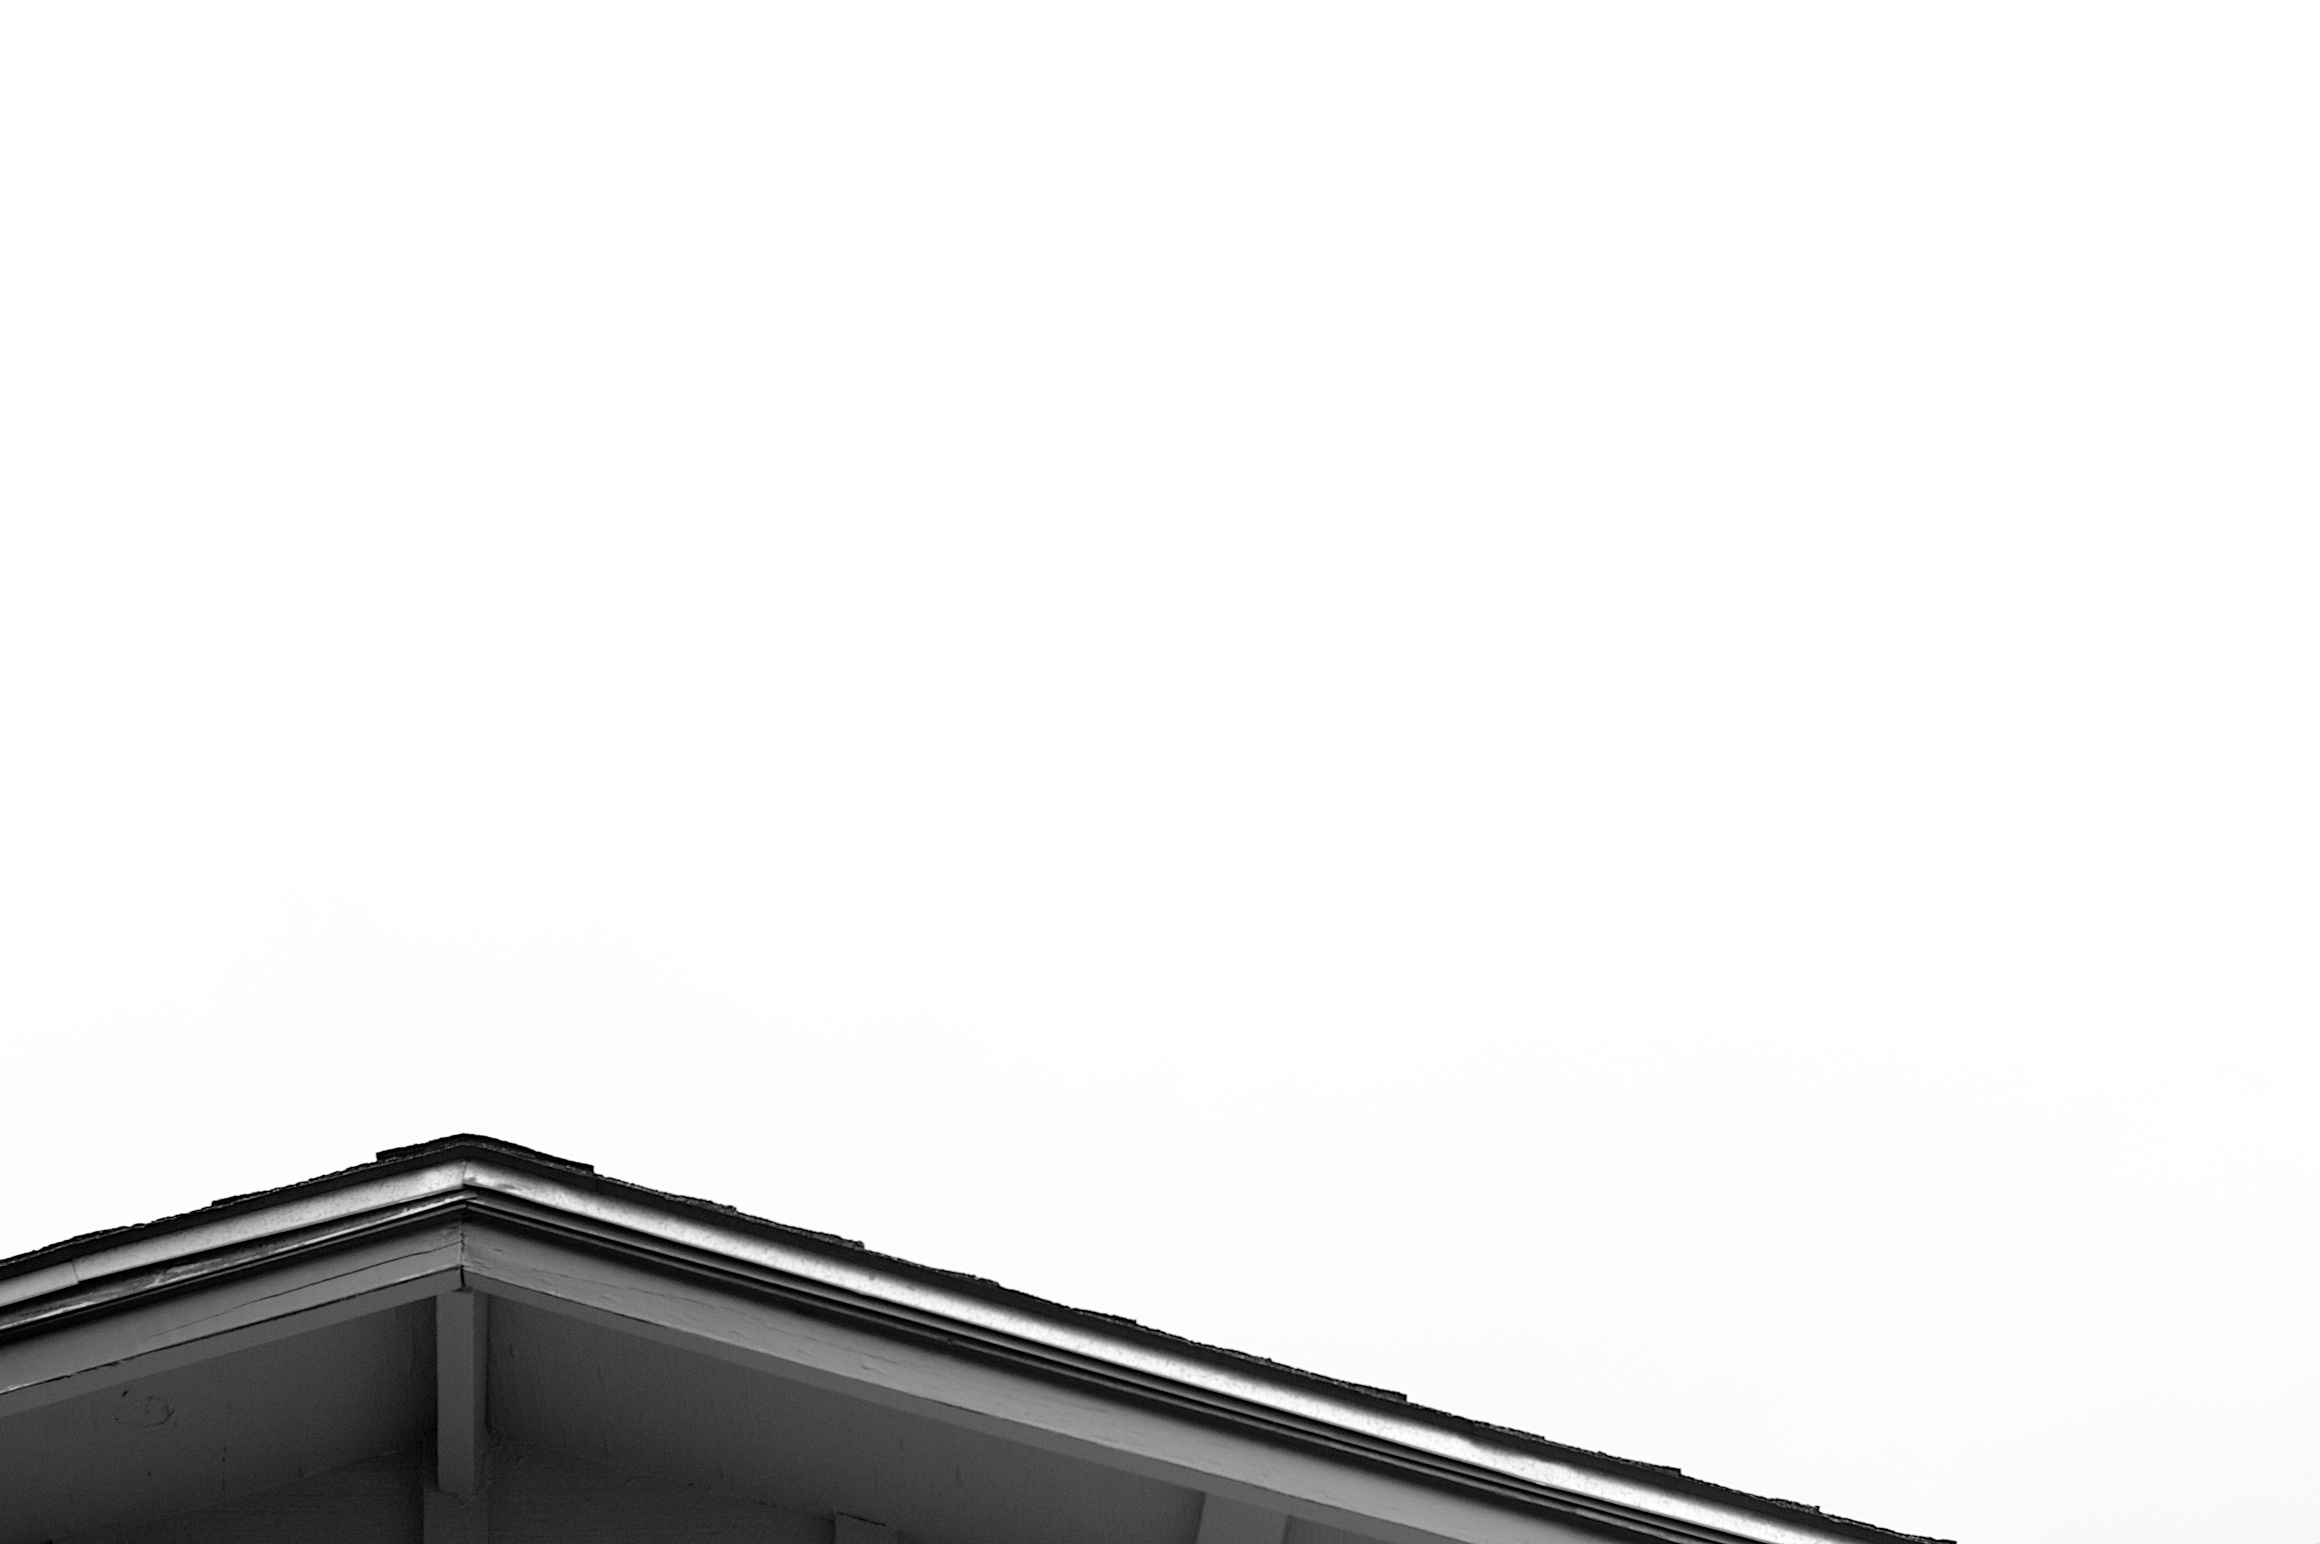
line, lighting, product, automotive exterior